Entelodontidae

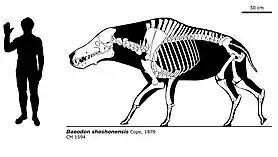

The skeleton is fairly unspecialized in entelodonts. They retain typical artiodactyl skeletal traits such as a double-pulley ankle joint and paraxonic ("even toed") feet with weight split evenly between the two middle toes. They had four toes in total, with the middle two forming small, pointed cloven hooves, while the remaining two were vestigial and likely not externally visible. In larger species, a bison-like spinal hump supported the weight of the heavy head. The limbs were long, and the radius and ulna were fused. Though not fused, the metatarsals (raised foot bones) were long and closely packed. The limb and hoof proportions are consistent with other hoofed animals that run well on open ground but are not built for high speed.